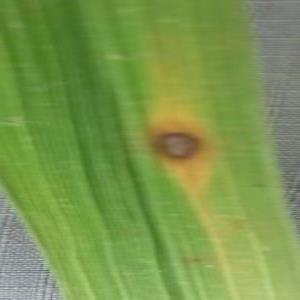
Disease: Brownspot